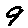
Label: 9